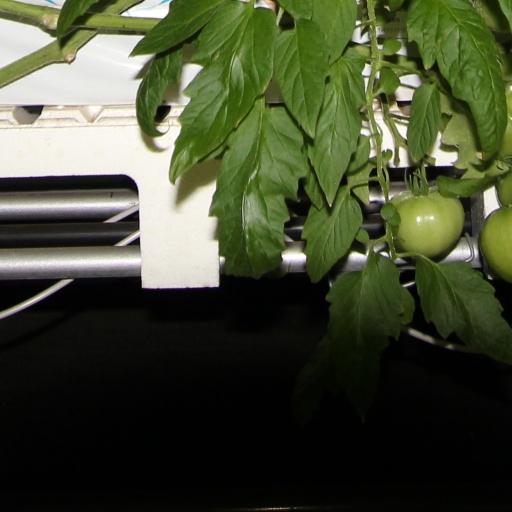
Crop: tomato